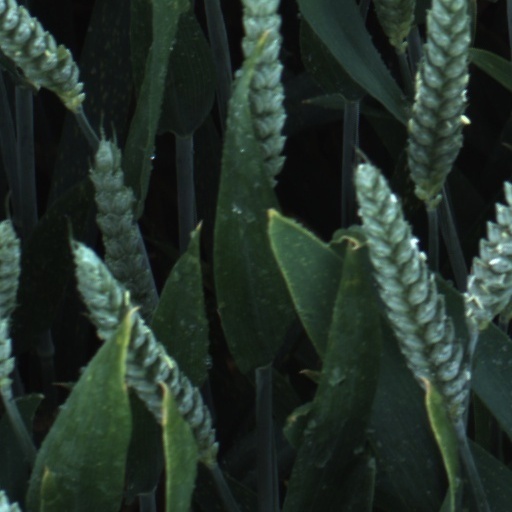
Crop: wheat